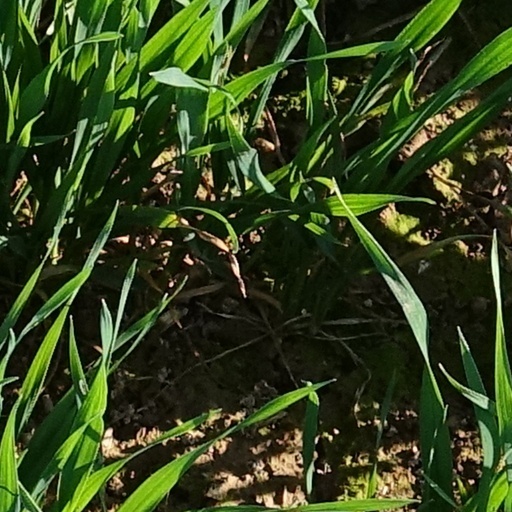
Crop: wheat